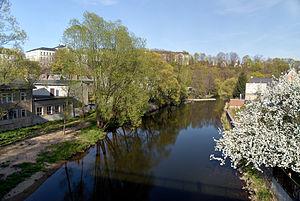
La Zschopau est une rivière d'Allemagne dont le cours fait 128km de long. Affluent de la Mulde de Freiberg, en Saxe, elle prend sa source dans les Monts Métallifères au nord du Fichtelberg à une altitude de 1 070 m. et se dirige vers le nord. Elle traverse les localités de Schlettau, Wolkenstein, Zschopau, Flöha, Frankenberg Mittweida et Waldheim. À Kriebstein, la rivière est retenue par le barrage du même nom. Elle se jette dans la Mulde de Freiberg à hauteur du village de Schweta, près de Döbeln.